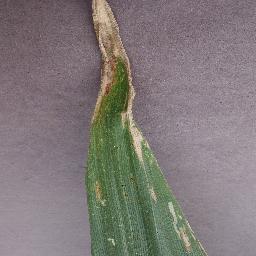
Label: Corn___Northern_Leaf_Blight